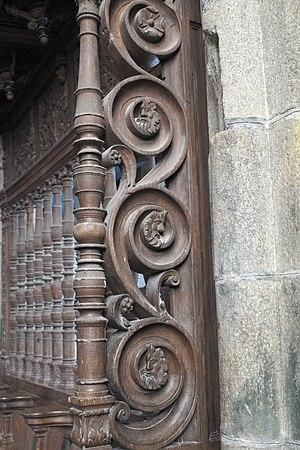
La chapelle Saint-Herbot de Saint-Herbot est une chapelle dédiée au culte catholique et située dans le hameau de Saint-Herbot, sur le territoire de la commune de Plonévez-du-Faou dans le Finistère.